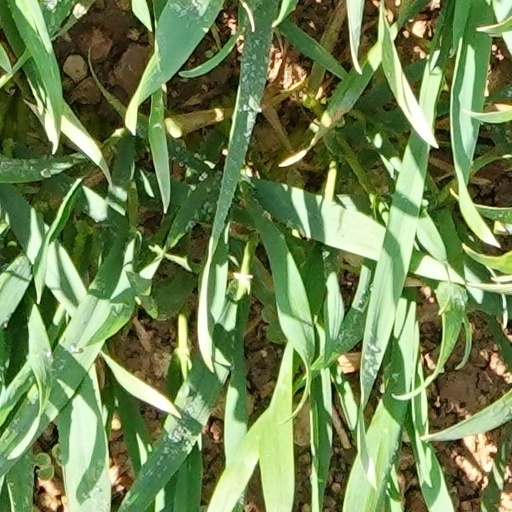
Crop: wheat